Nguyễn Trãi

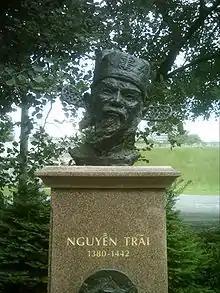
Nguyễn Trãi, monument in Quebec City

According to Loren Baritz ("Backfire: A History of How American Culture Led Us Into Vietnam and Made Us Fight the Way We Did", 1985), Trai set down the Vietnamese strategy against the Chinese in an essay. This essay would prove to be very close to the Communists' strategy of insurgency. Specifically you must, "subordinate military action to the political and moral struggle...better to conquer hearts than citadels."